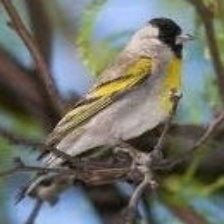
Species: ANDEAN SISKIN
Scientific name: SPINUS SPINESCENS